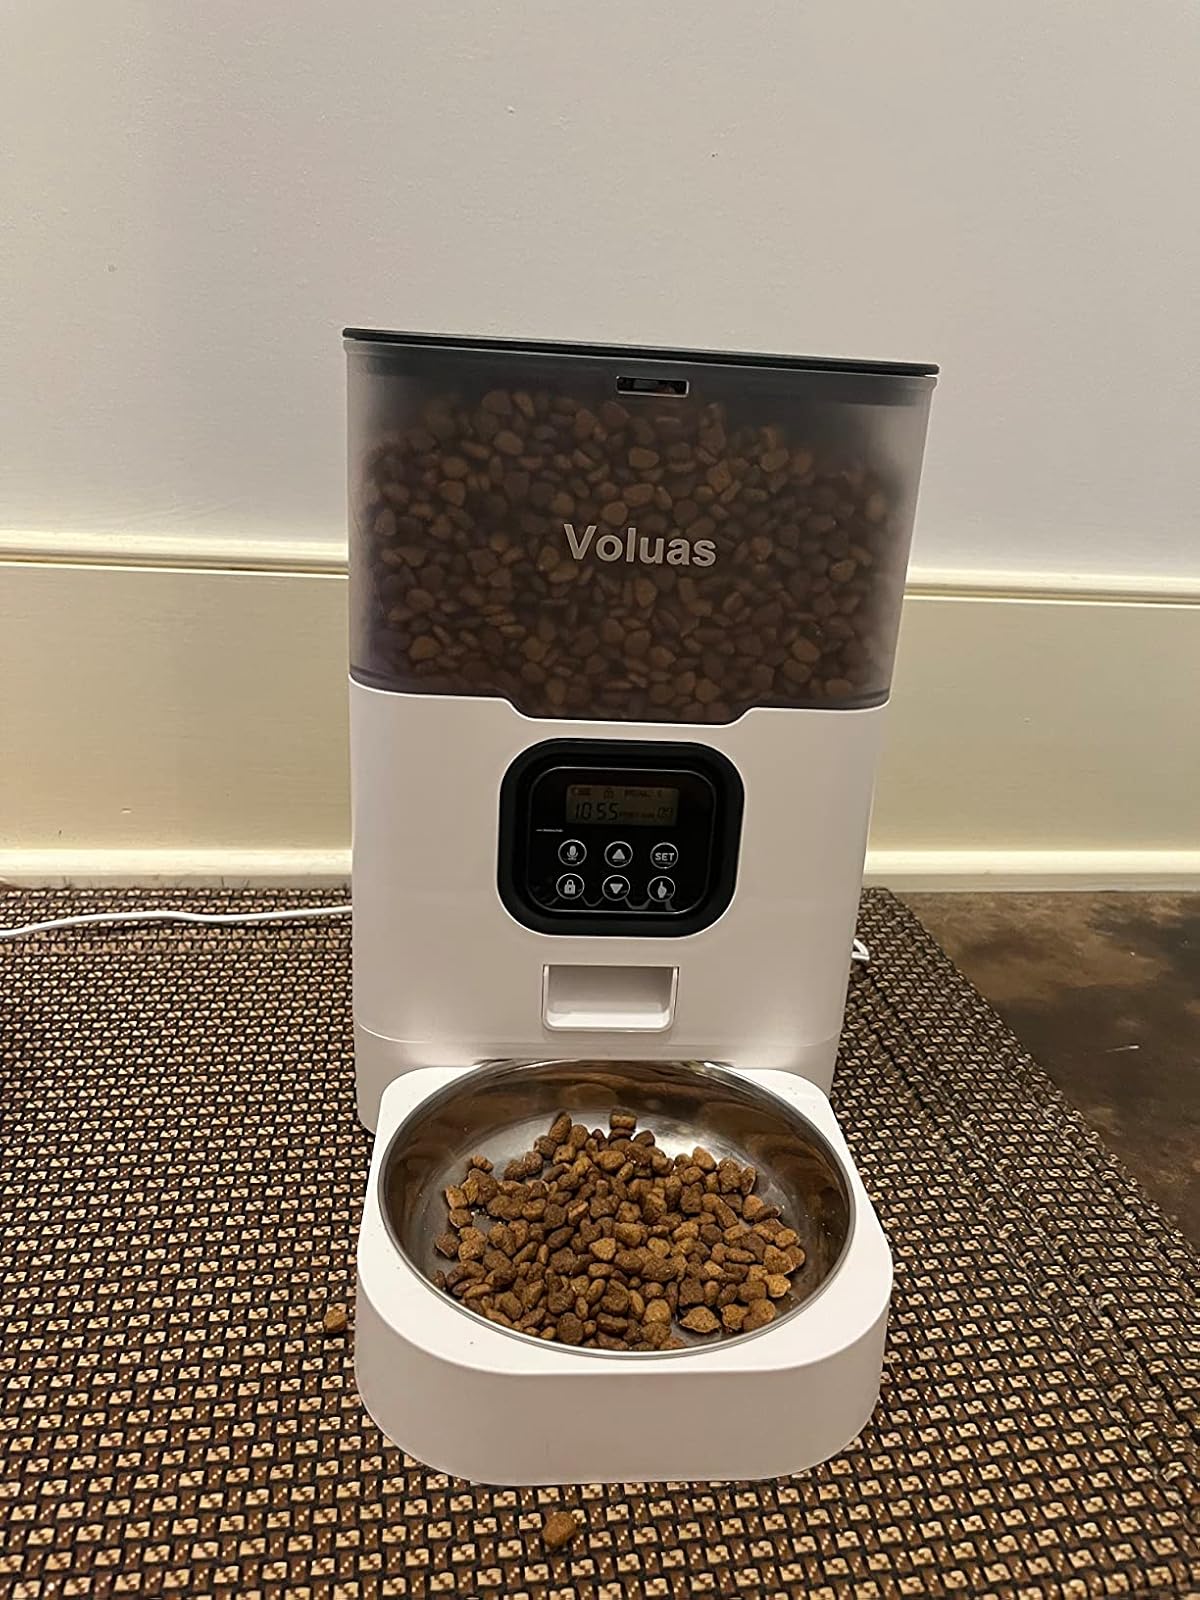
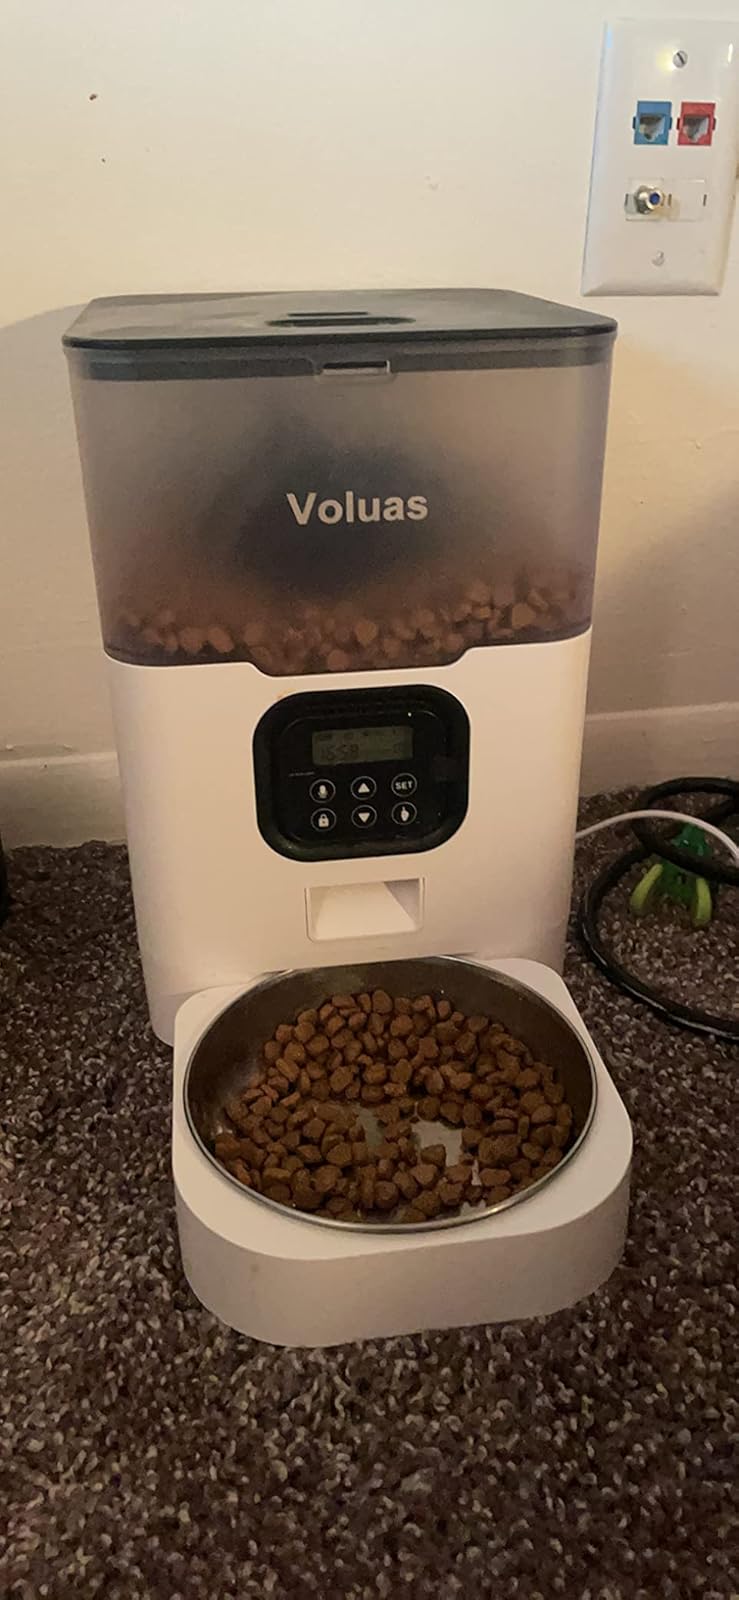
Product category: items_feeder
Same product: yes